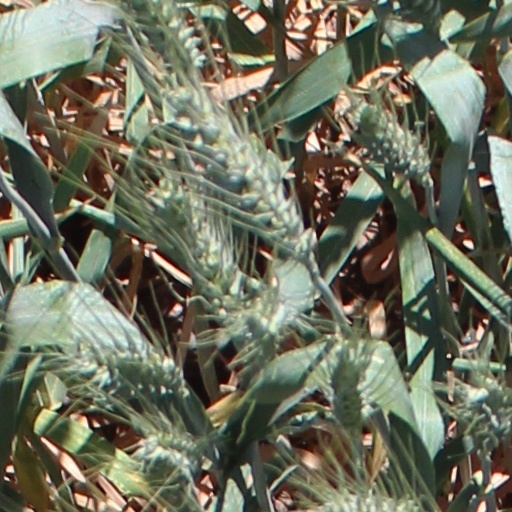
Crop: wheat